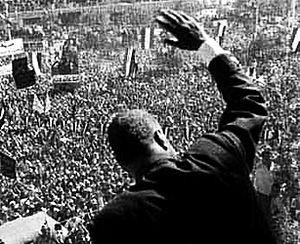
Gamal Abdel Nasser Hussein, né le 15 janvier 1918 à Alexandrie et mort le 28 septembre 1970 au Caire, est un homme d'État égyptien. Il fut le second président de la République d'Égypte de 1956 à sa mort. Après une carrière militaire, il organisa en 1952 le renversement de la monarchie et accéda au pouvoir. À la tête de l'Égypte, il mena une politique socialiste et panarabe appelée nassérisme. Il est aujourd'hui considéré comme l'un des dirigeants les plus influents du XXᵉ siècle.